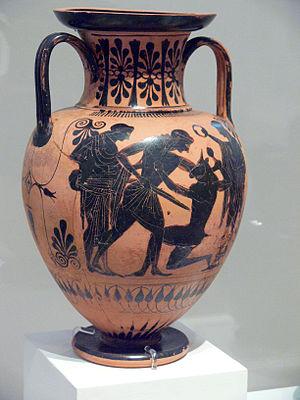
La céramique attique à figures noires désigne une production de céramique d'Athènes et de sa région, entre le début du VIIᵉ siècle et la fin du VIᵉ siècle av. J.-C..